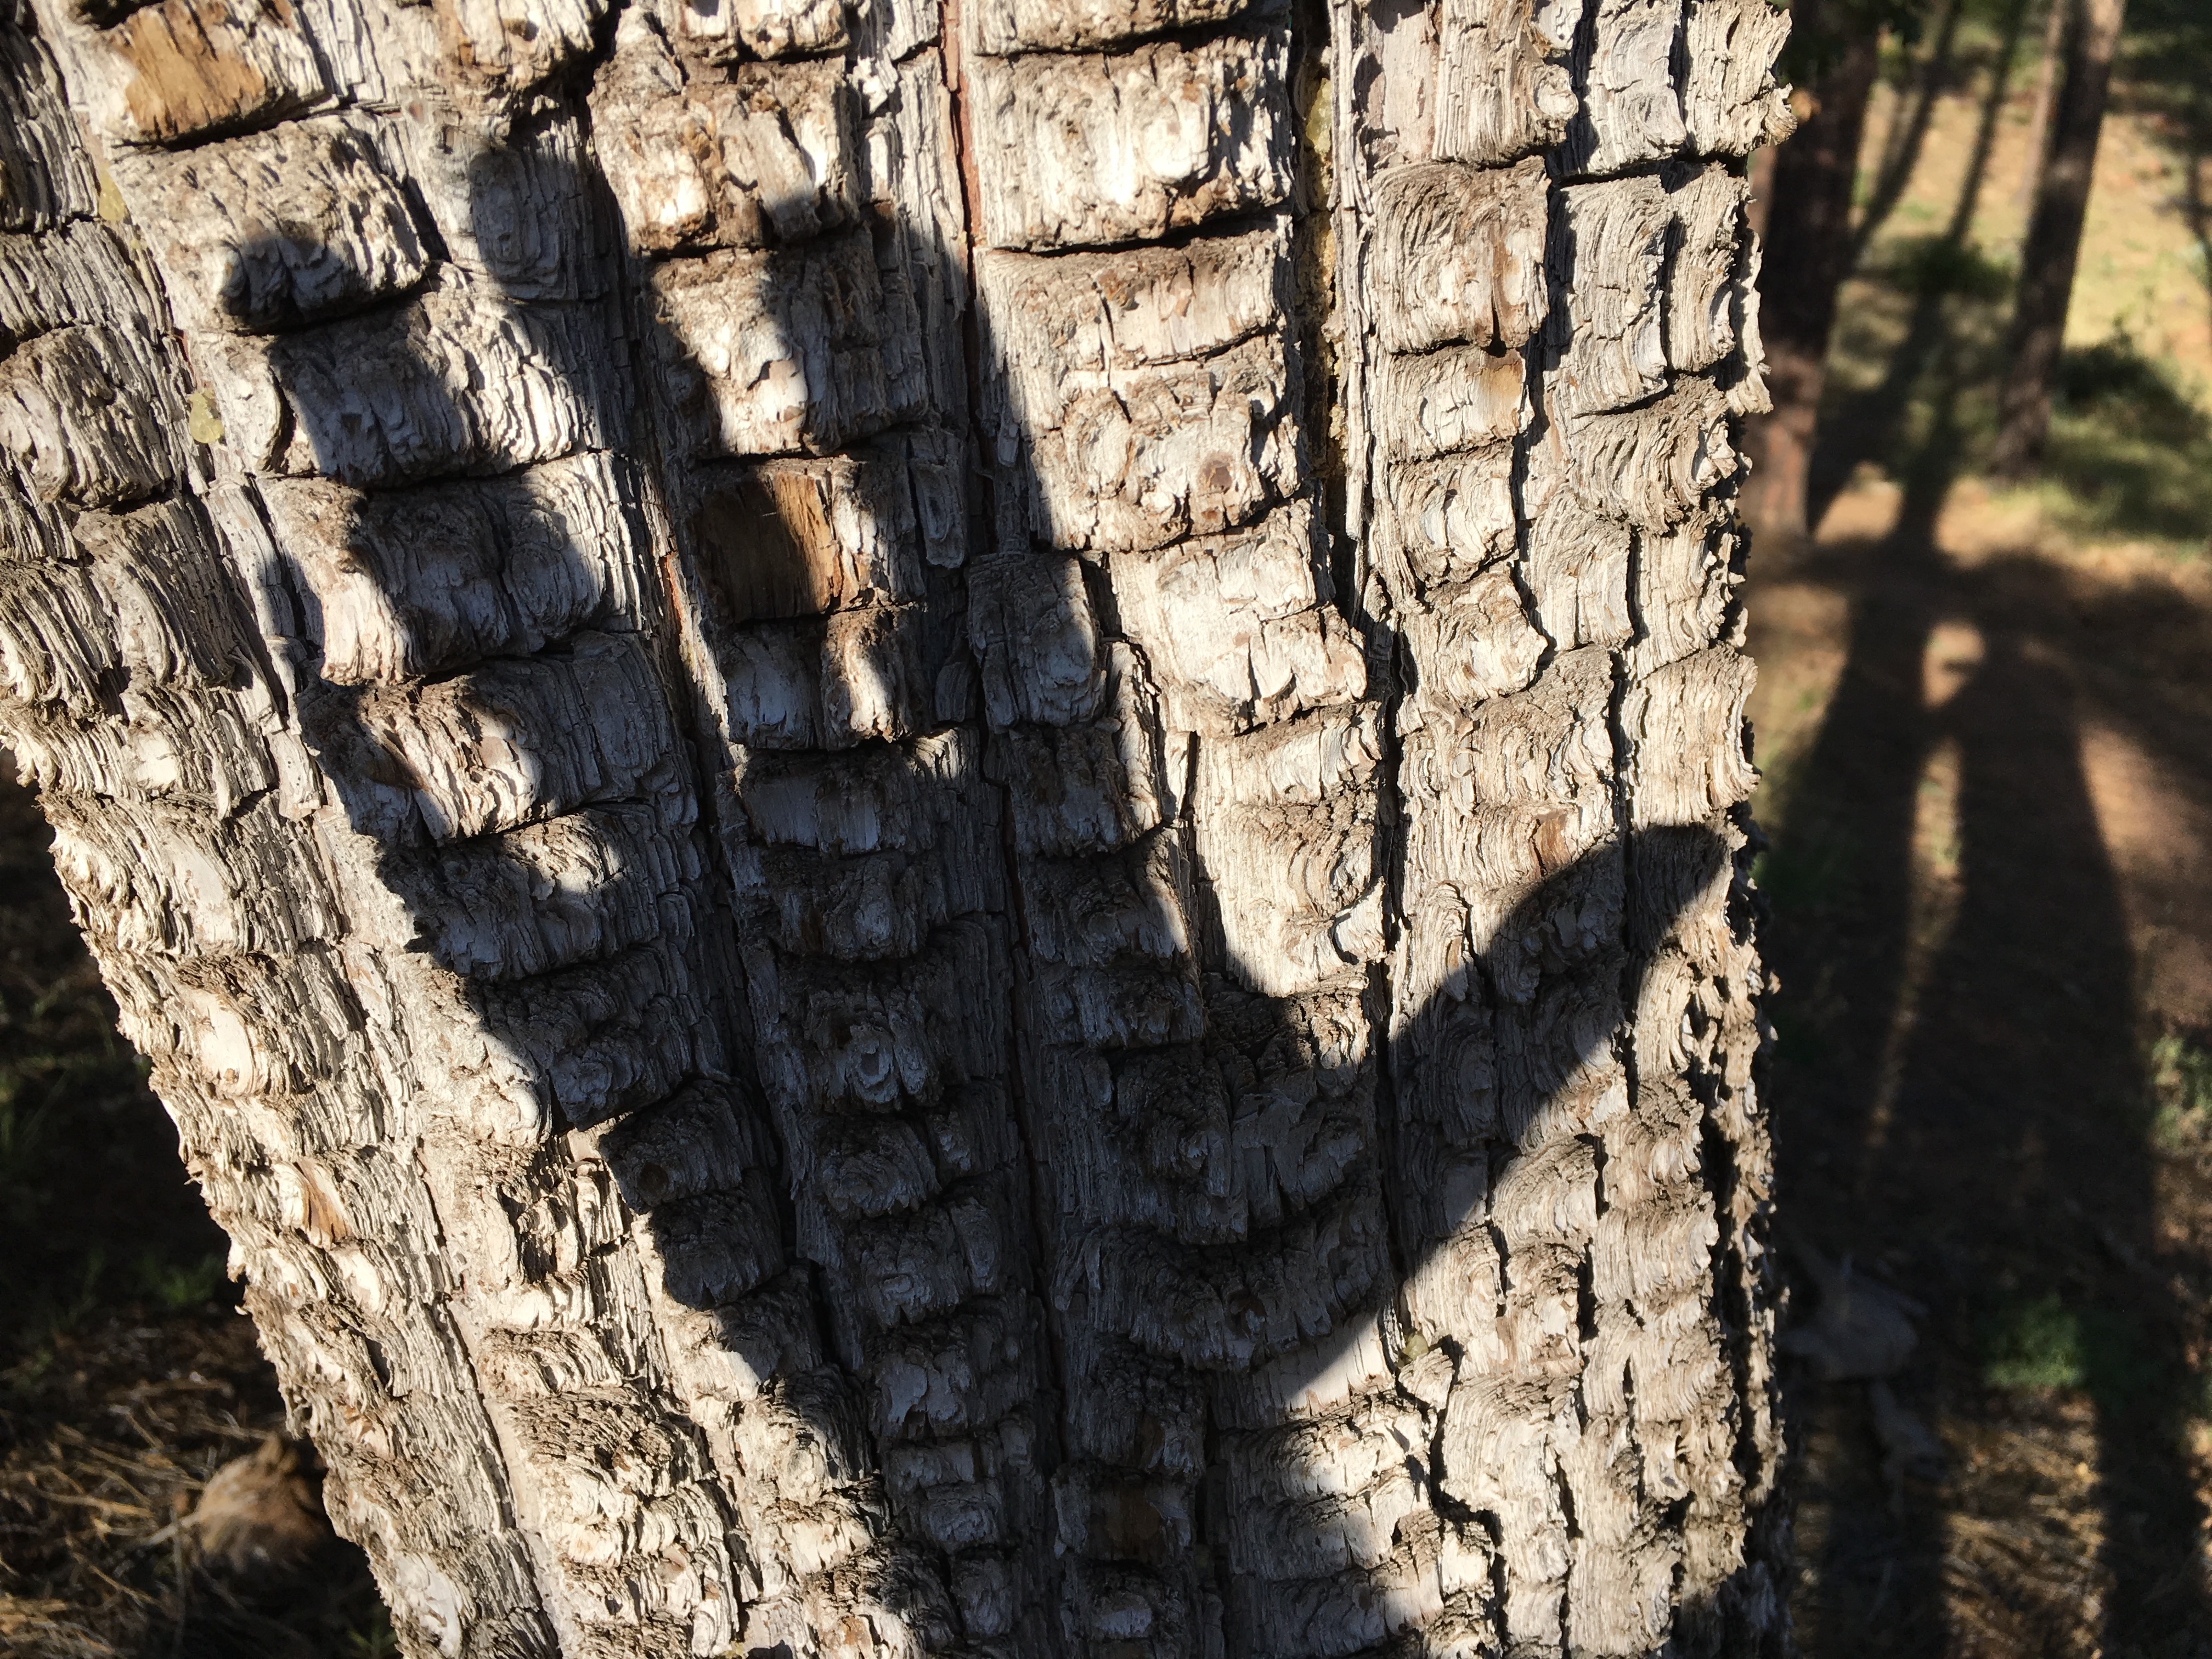
tree, nature, rock, wood, leaf, trunk, wall, autumn, shadow, soil, geology, ancient history, woody plant